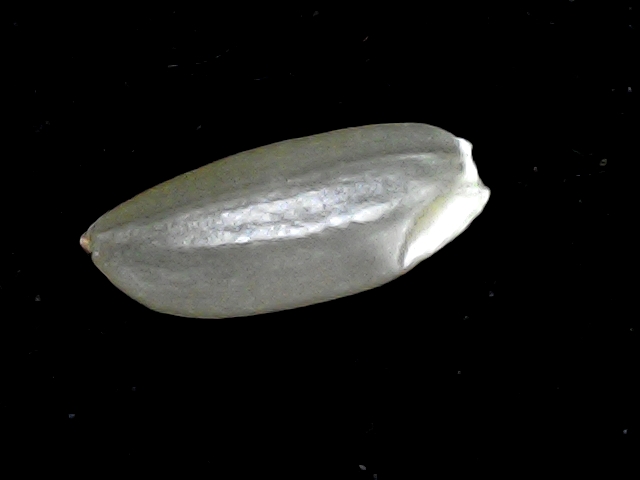
Rice variety: BD39